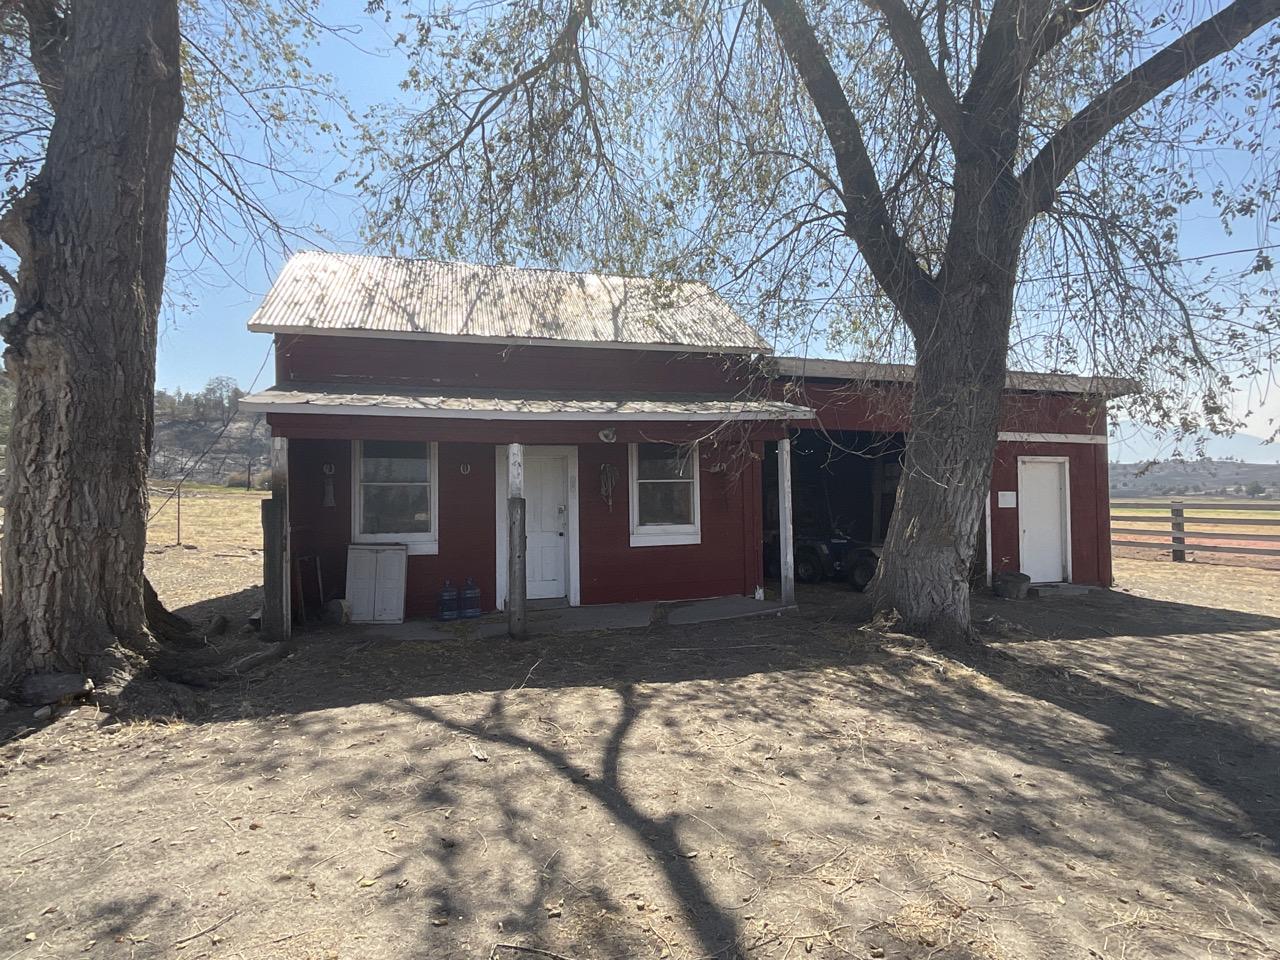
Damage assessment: no_damage